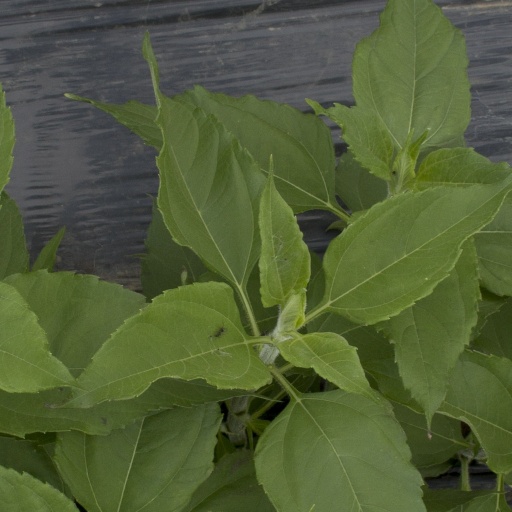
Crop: Jerusalem artichoke